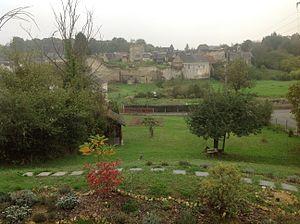
Un joli village du centre de la France
Villedieu-le-Château est une commune de France située dans le département de Loir-et-Cher, en région Centre-Val de Loire.